Charles William Train

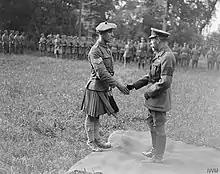
King George V investing Sergeant Charles William Train of the 2/14th Battalion, London Regiment (2nd Battalion, London Scottish) with the Victoria Cross at the Second Army Headquarters. Blendecques, 6 August 1918.

He was 27 years old, and a corporal in the 2/14th (County of London) Battalion, The London Regiment (London Scottish), British Army, 179th (2/4th London) Brigade, British 60th Division when the following deed took place for which he was awarded the VC.